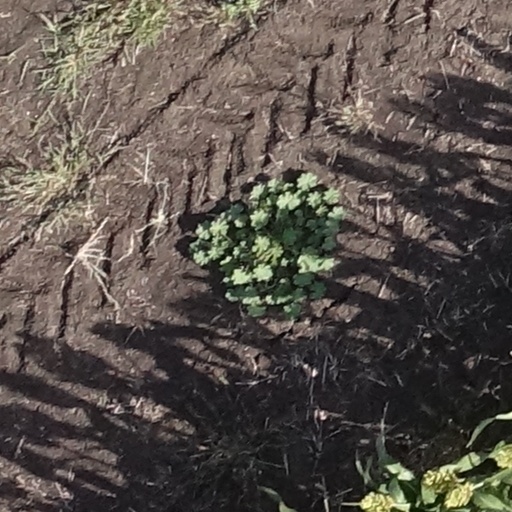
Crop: sorghum